Art of Uruk

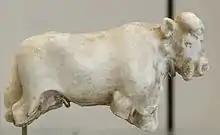
Fragment of a Bull Figurine from Uruk, c. 3000 BCE

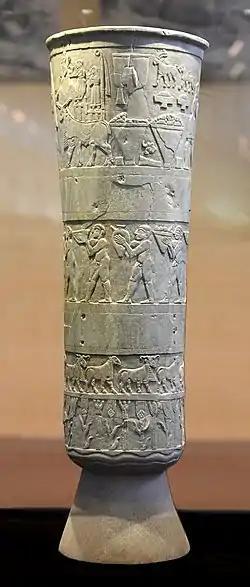
Warka Vase in the National Museum of Iraq.

Votive sculptures in the form of small animal figurines have been found at Uruk, using a style mixing naturalistic and abstract elements in order to capture the spiritual essence of the animal, rather than depicting an entirely anatomically accurate figure. The use of animal figures as votive offerings as opposed to human figures probably replaces a ritual act of animal sacrifice and makes it eternal by leaving the image of the sacrificed animal in the temple. Many of these animal votives were discovered at Uruk Level III (c. 3000 BCE) and would have been offered to the goddess Inanna in return for her favor.